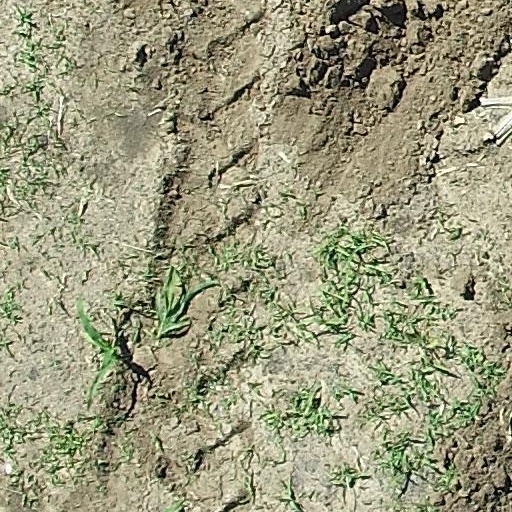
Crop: maize; corn